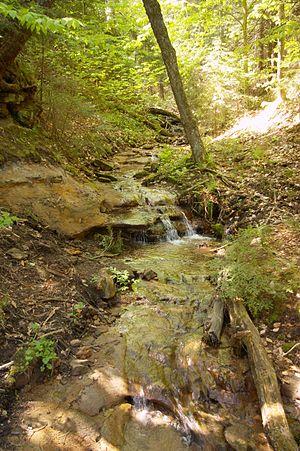
Les chutes Wagner sont une chute d'eau située sur le ruisseau Wagner près de Munising, dans le comté d'Alger, dans le Haut-Michigan. Elles se trouvent sur le site pittoresque des chutes Wagner, un parc d'État du Michigan du département des ressources naturelles du Michigan.